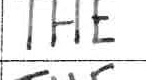
Label: the